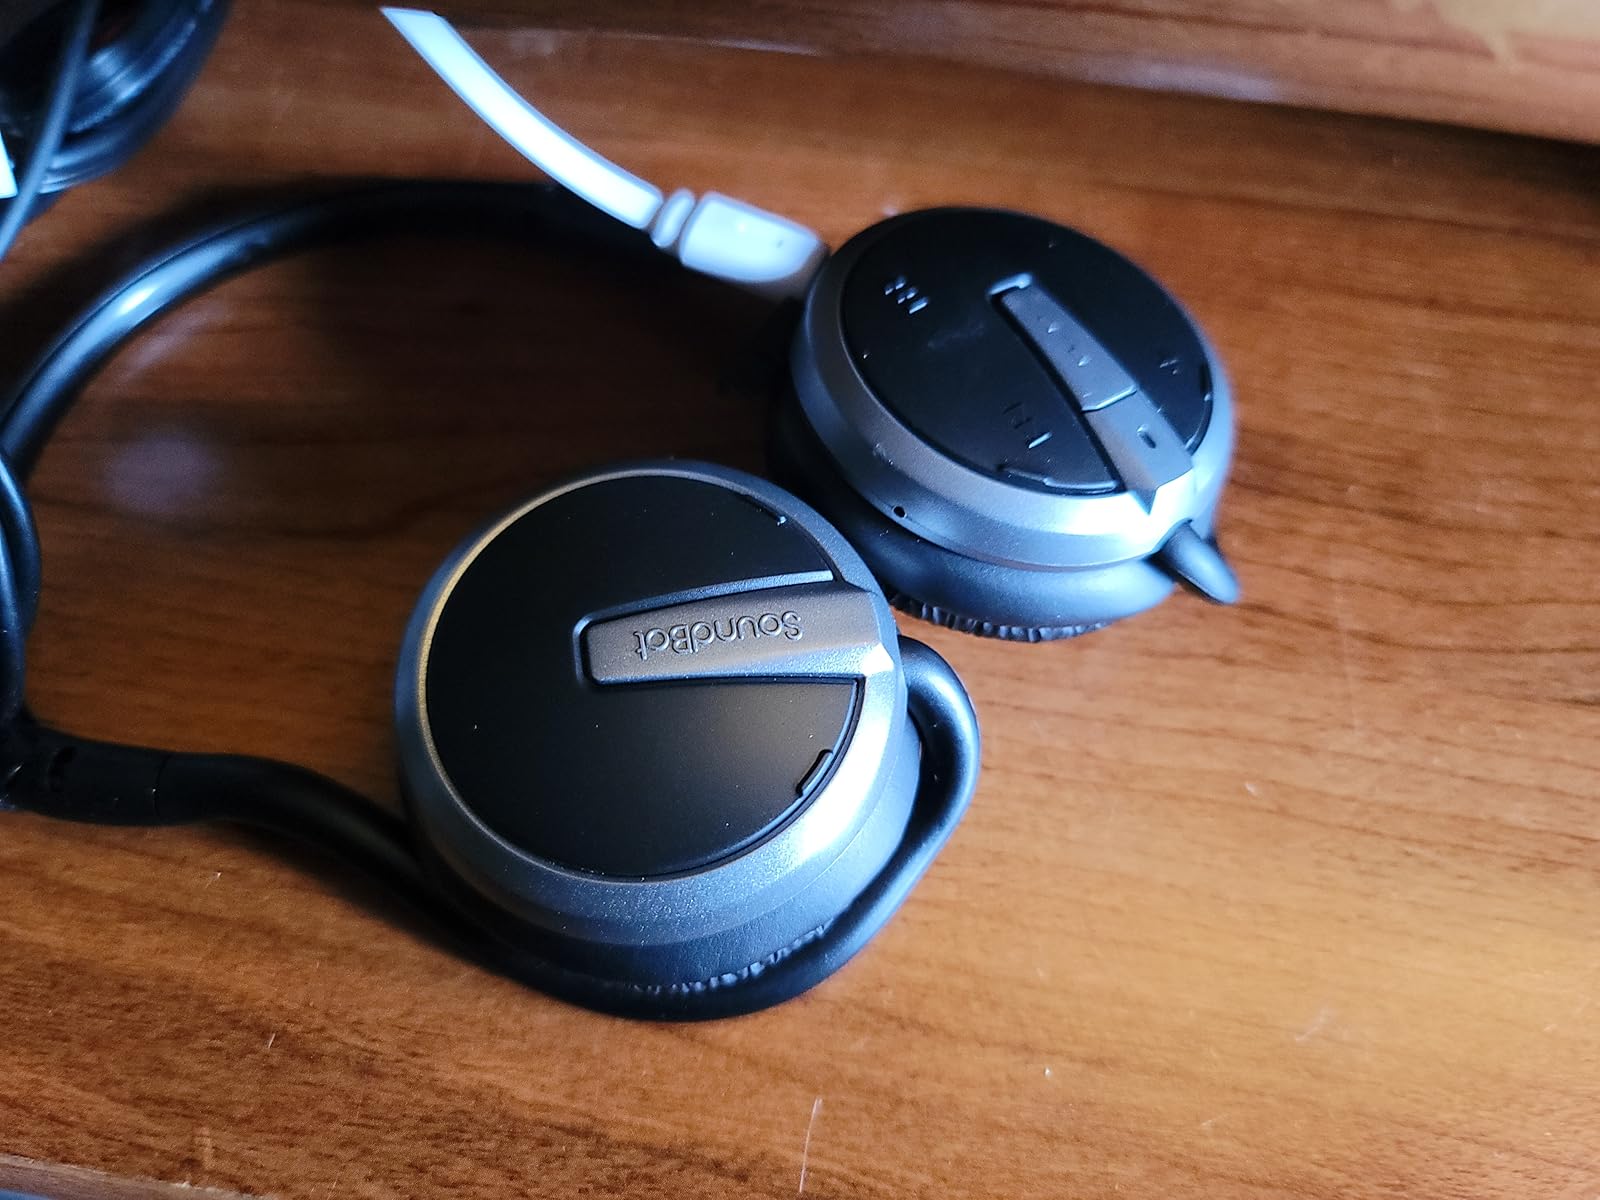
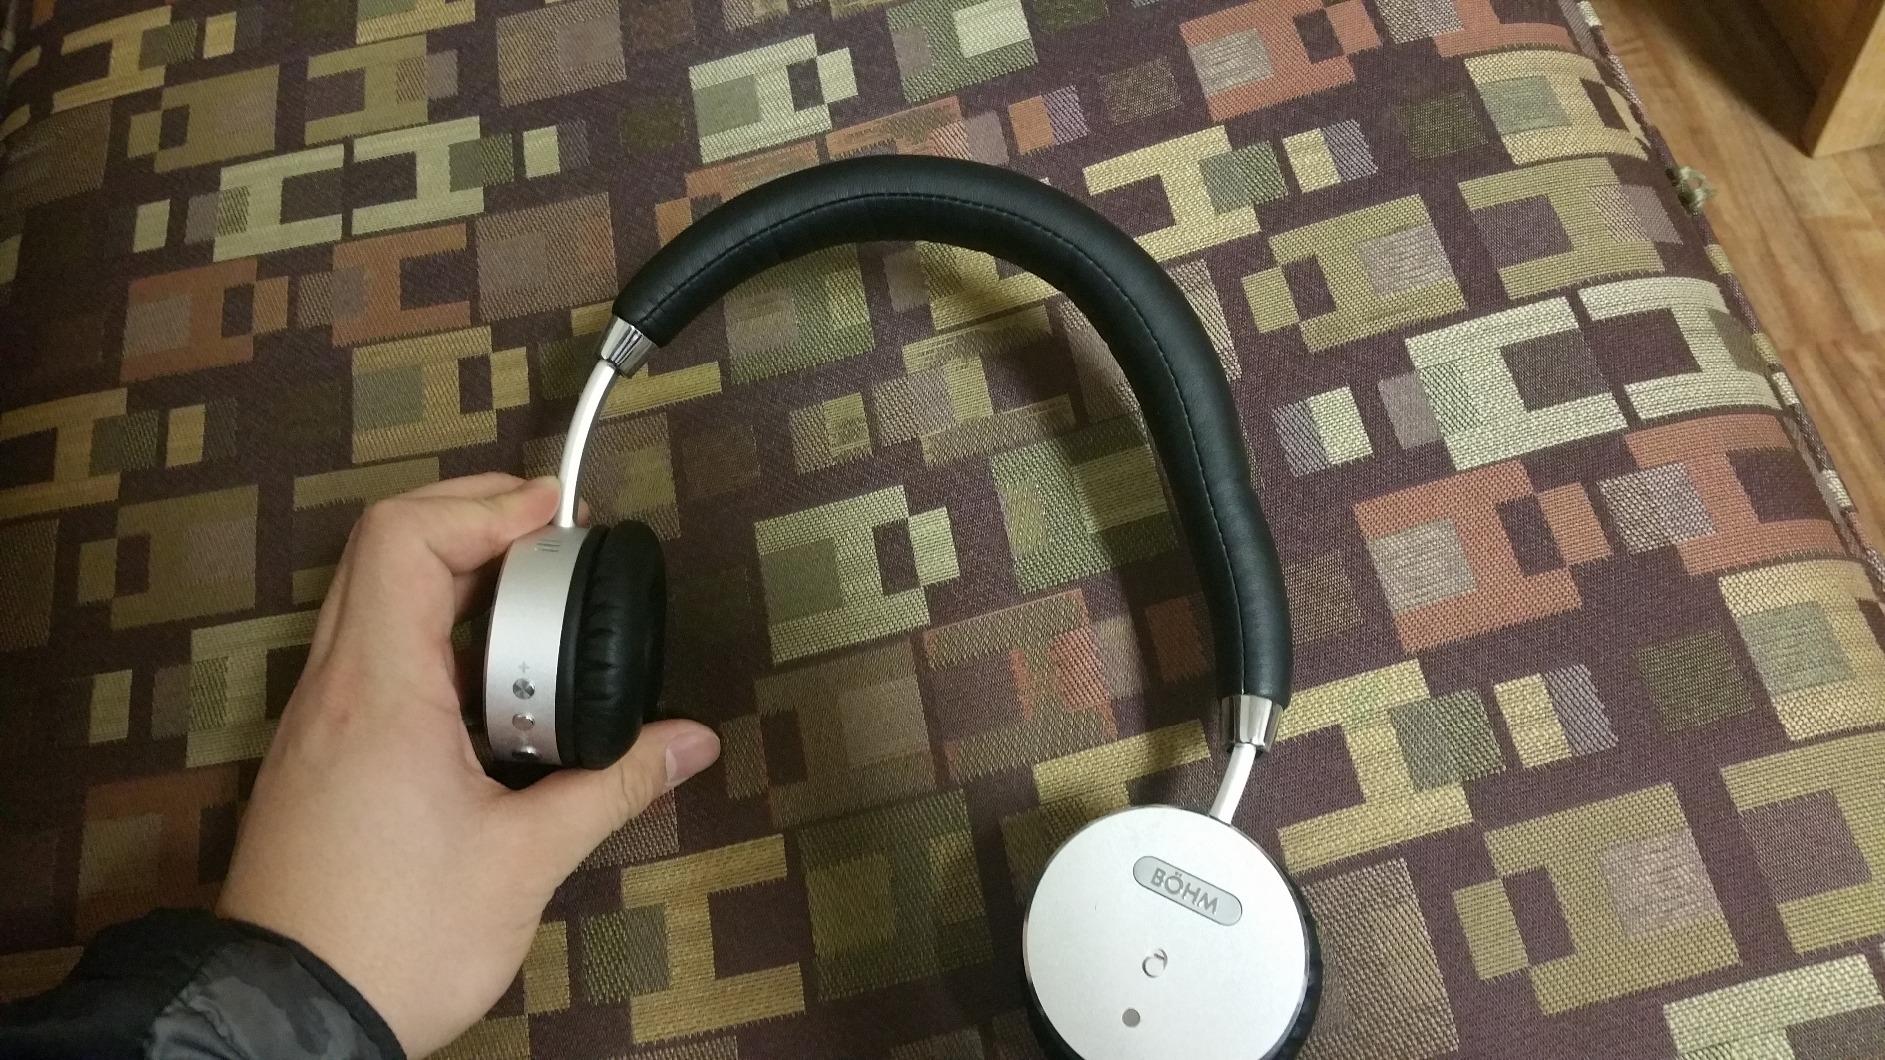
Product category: headphones
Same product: no